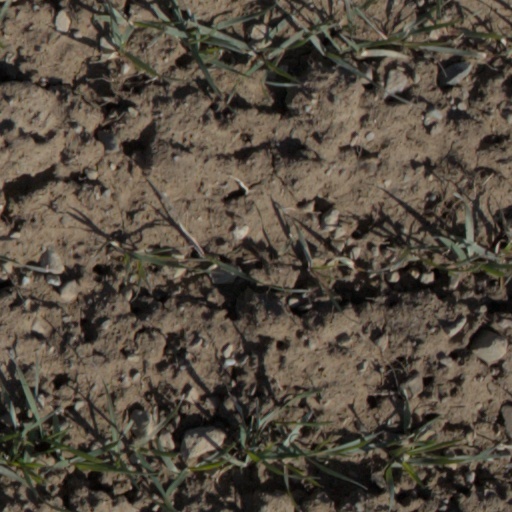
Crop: wheat